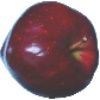
Label: red_delicious_apple